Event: Ecuador Earthquake
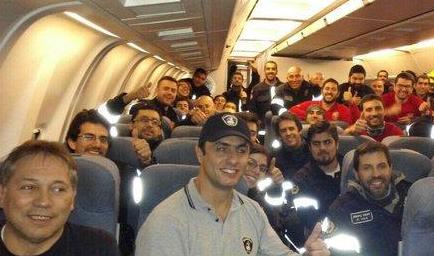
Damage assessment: no_damage